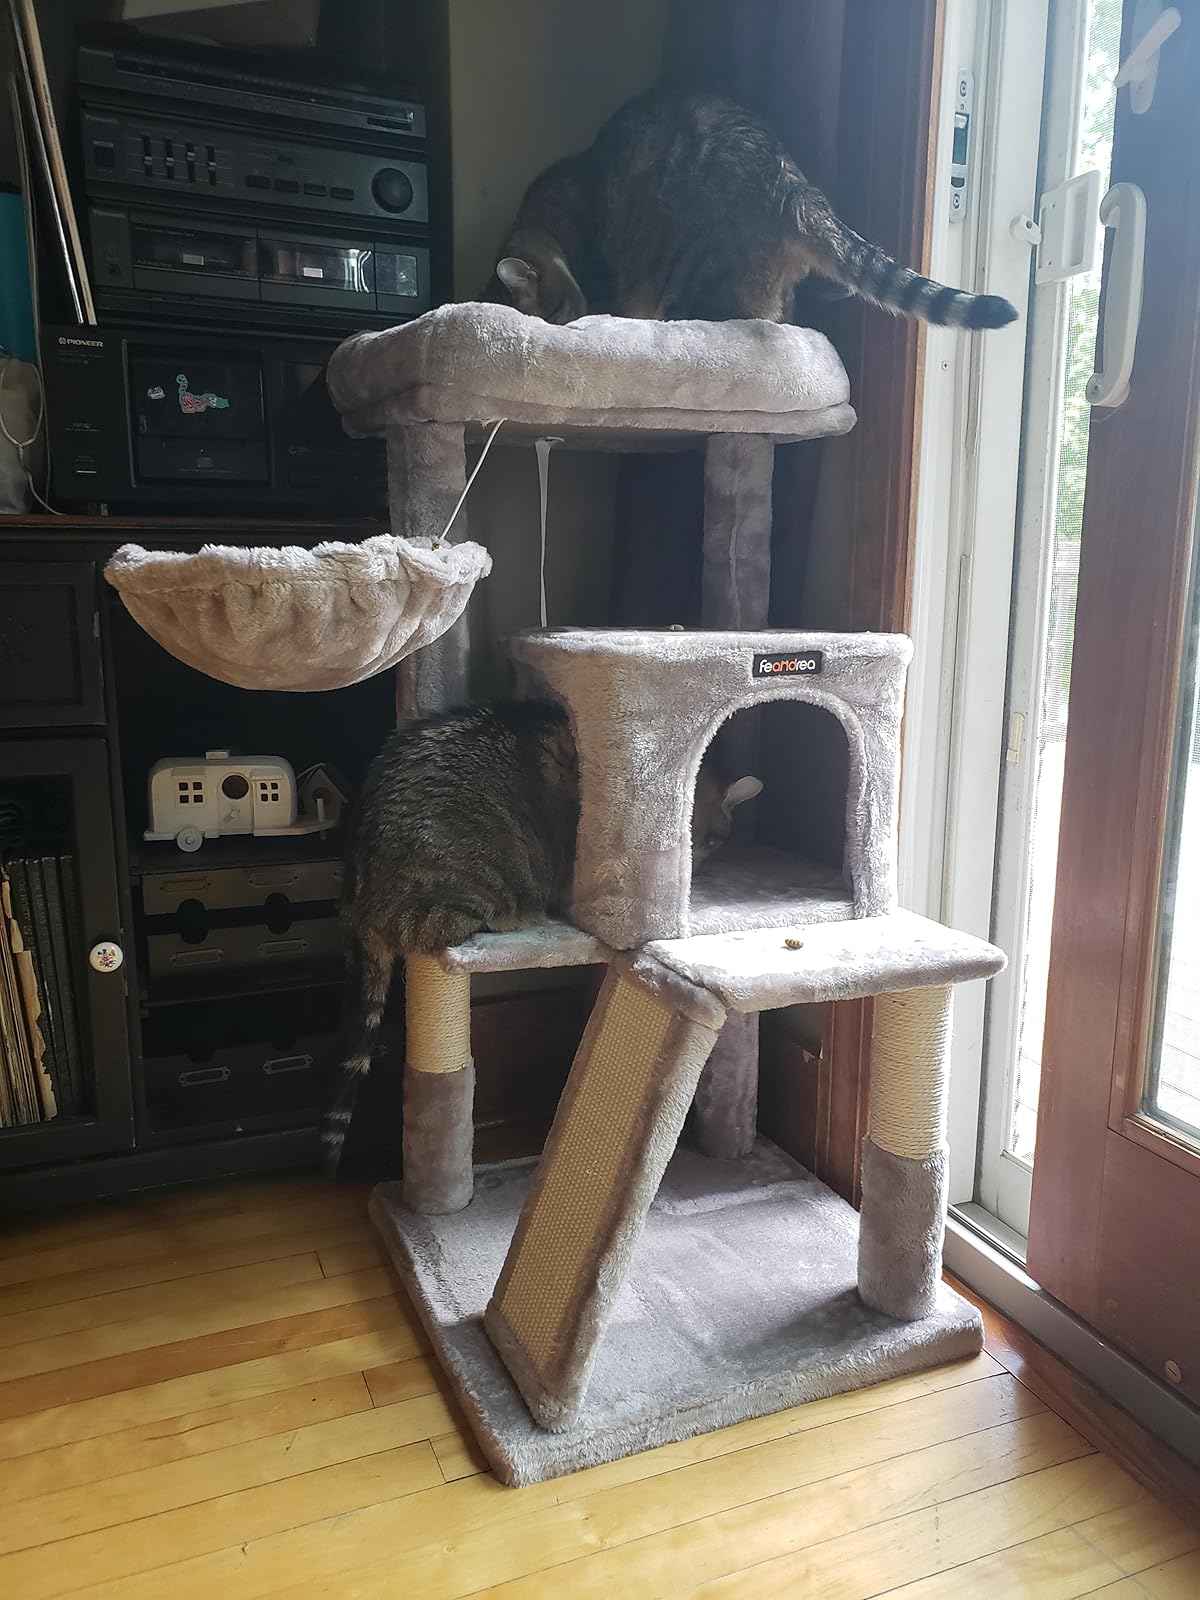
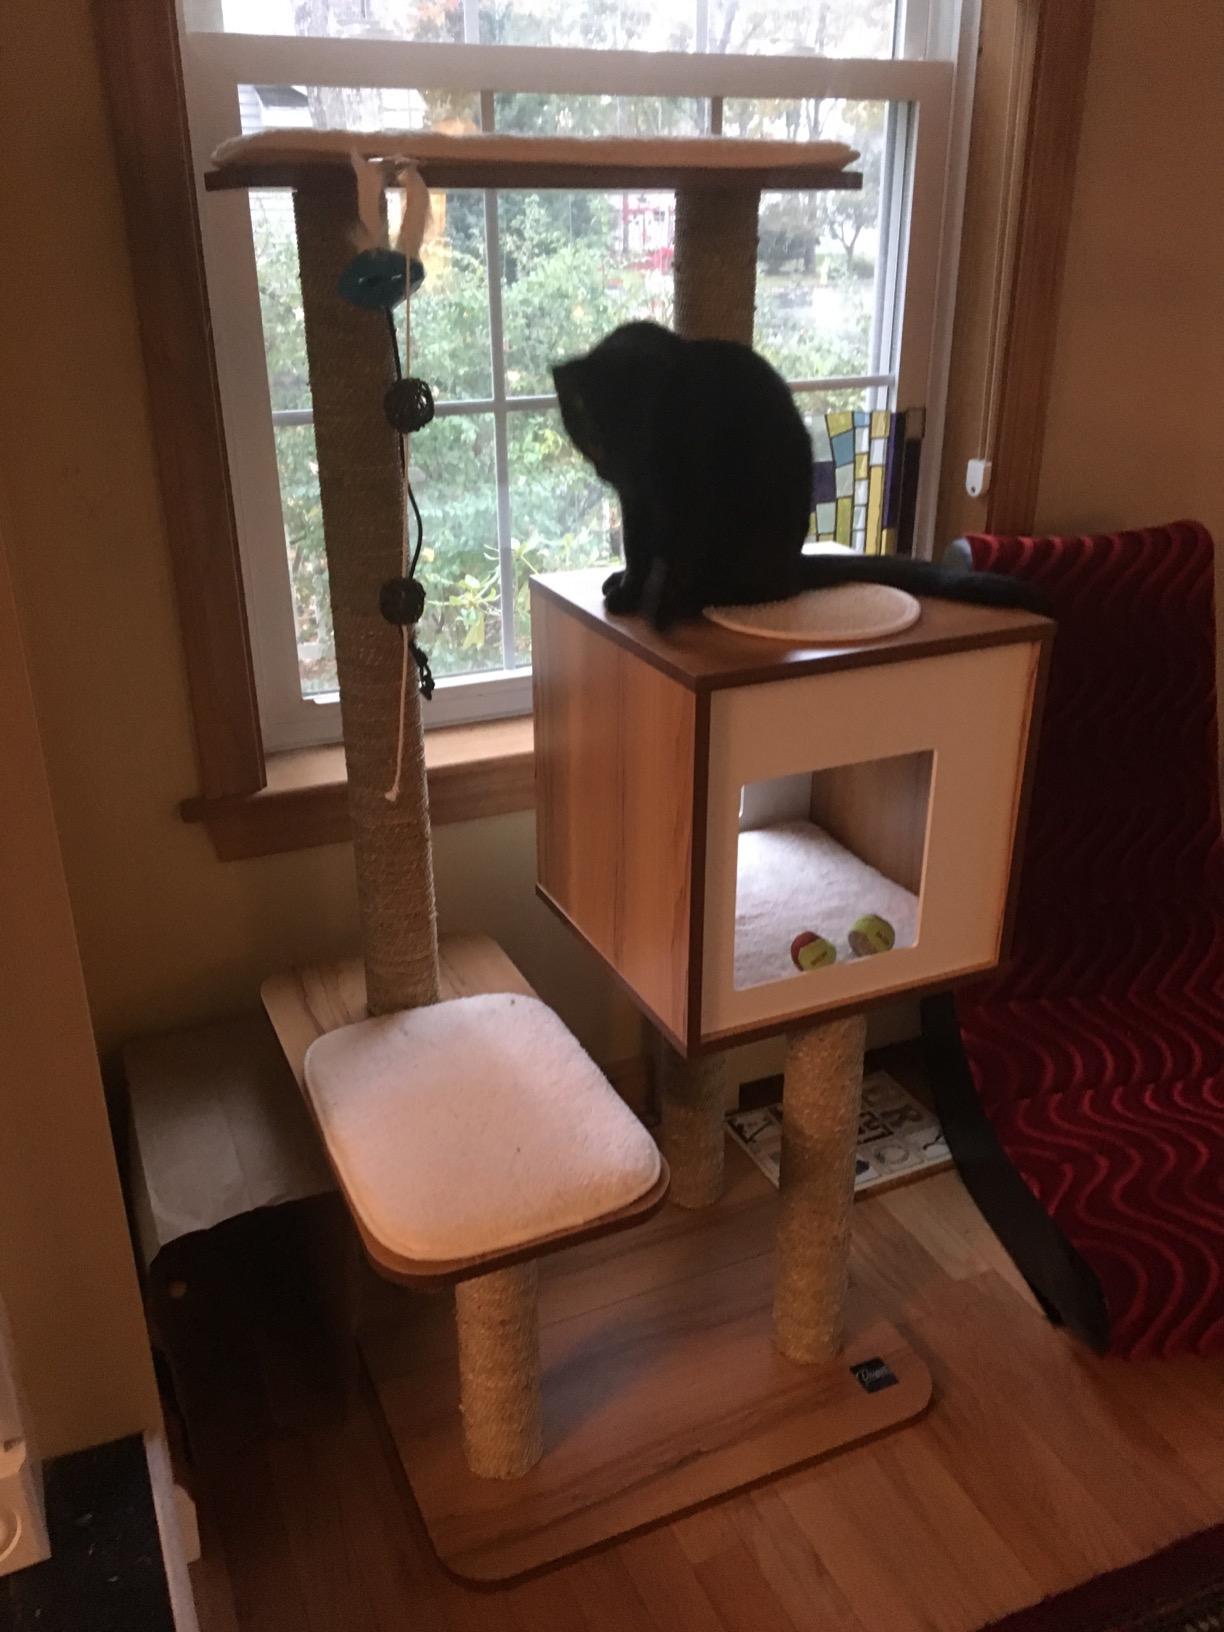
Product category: items_cat tree
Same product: no